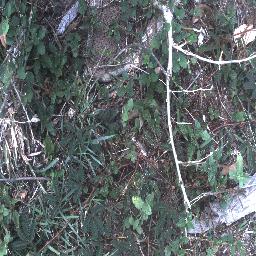
Label: negative